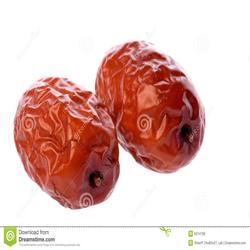
Label: Dates